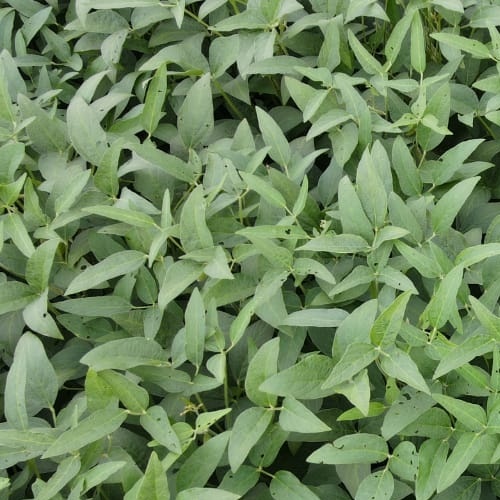
Label: Diabrotica_speciosa